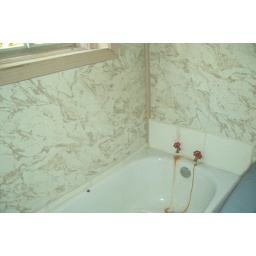
This is more of the bathroom in the back of the house